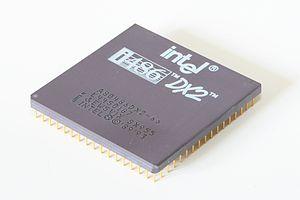
L'Intel 80486 est un microprocesseur de la famille des x86, fabriqué par Intel. Il est lancé en 1989.